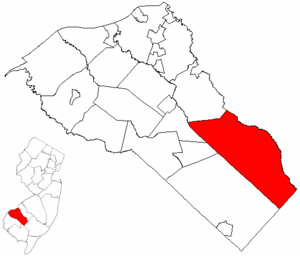
Monroe Township est un township américain situé dans le comté de Gloucester au New Jersey.